Crucifix

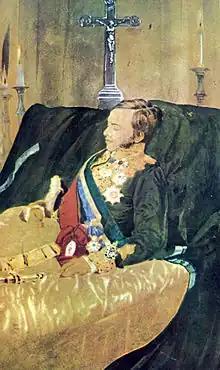
The Marquis of Paraná, Prime Minister of Brazil lying in repose in 1856. In the background, candles and a metal crucifix.

Catholic (both Eastern and Western), Eastern Orthodox, Oriental Orthodox, Lutheran, and Anglican Christians generally use the crucifix in public religious services. They believe use of the crucifix is in keeping with the statement by Paul the Apostle in 1 Corinthians: "we preach Christ crucified, a stumbling block to Jews and folly to Gentiles, but to those who are called, both Jews and Greeks, Christ the power of God and the wisdom of God".